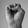
ASL letter: E